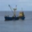
Label: ship